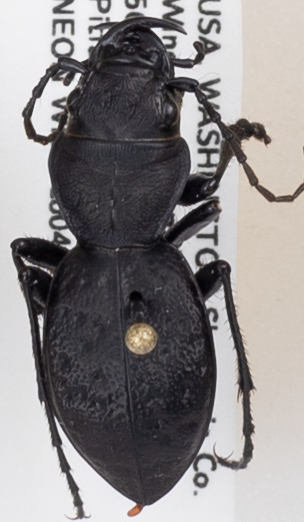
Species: Omus dejeanii
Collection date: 2019-06-18
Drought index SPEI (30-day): -0.932
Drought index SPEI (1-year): -2.09
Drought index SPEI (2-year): -2.09